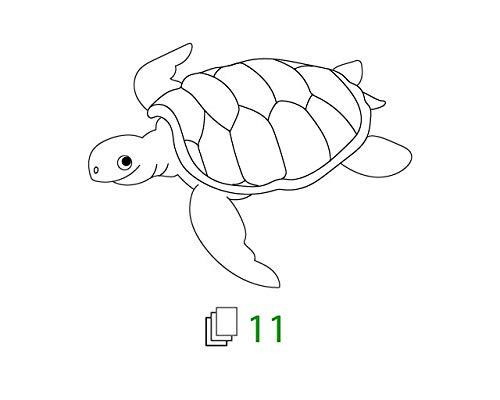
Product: smART sketcher - SD Pack - Under The Sea
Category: Toys & Games | Arts & Crafts
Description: Activity pack learn to draw your favorite creatures from under the sea.
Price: $12.99
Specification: ProductDimensions:0.8x4.2x6.2inches|ItemWeight:1.28ounces|ShippingWeight:1.6ounces(Viewshippingratesandpolicies)|ASIN:B07CXBZNFN|Itemmodelnumber:SSP749|Manufacturerrecommendedage:5yearsandup